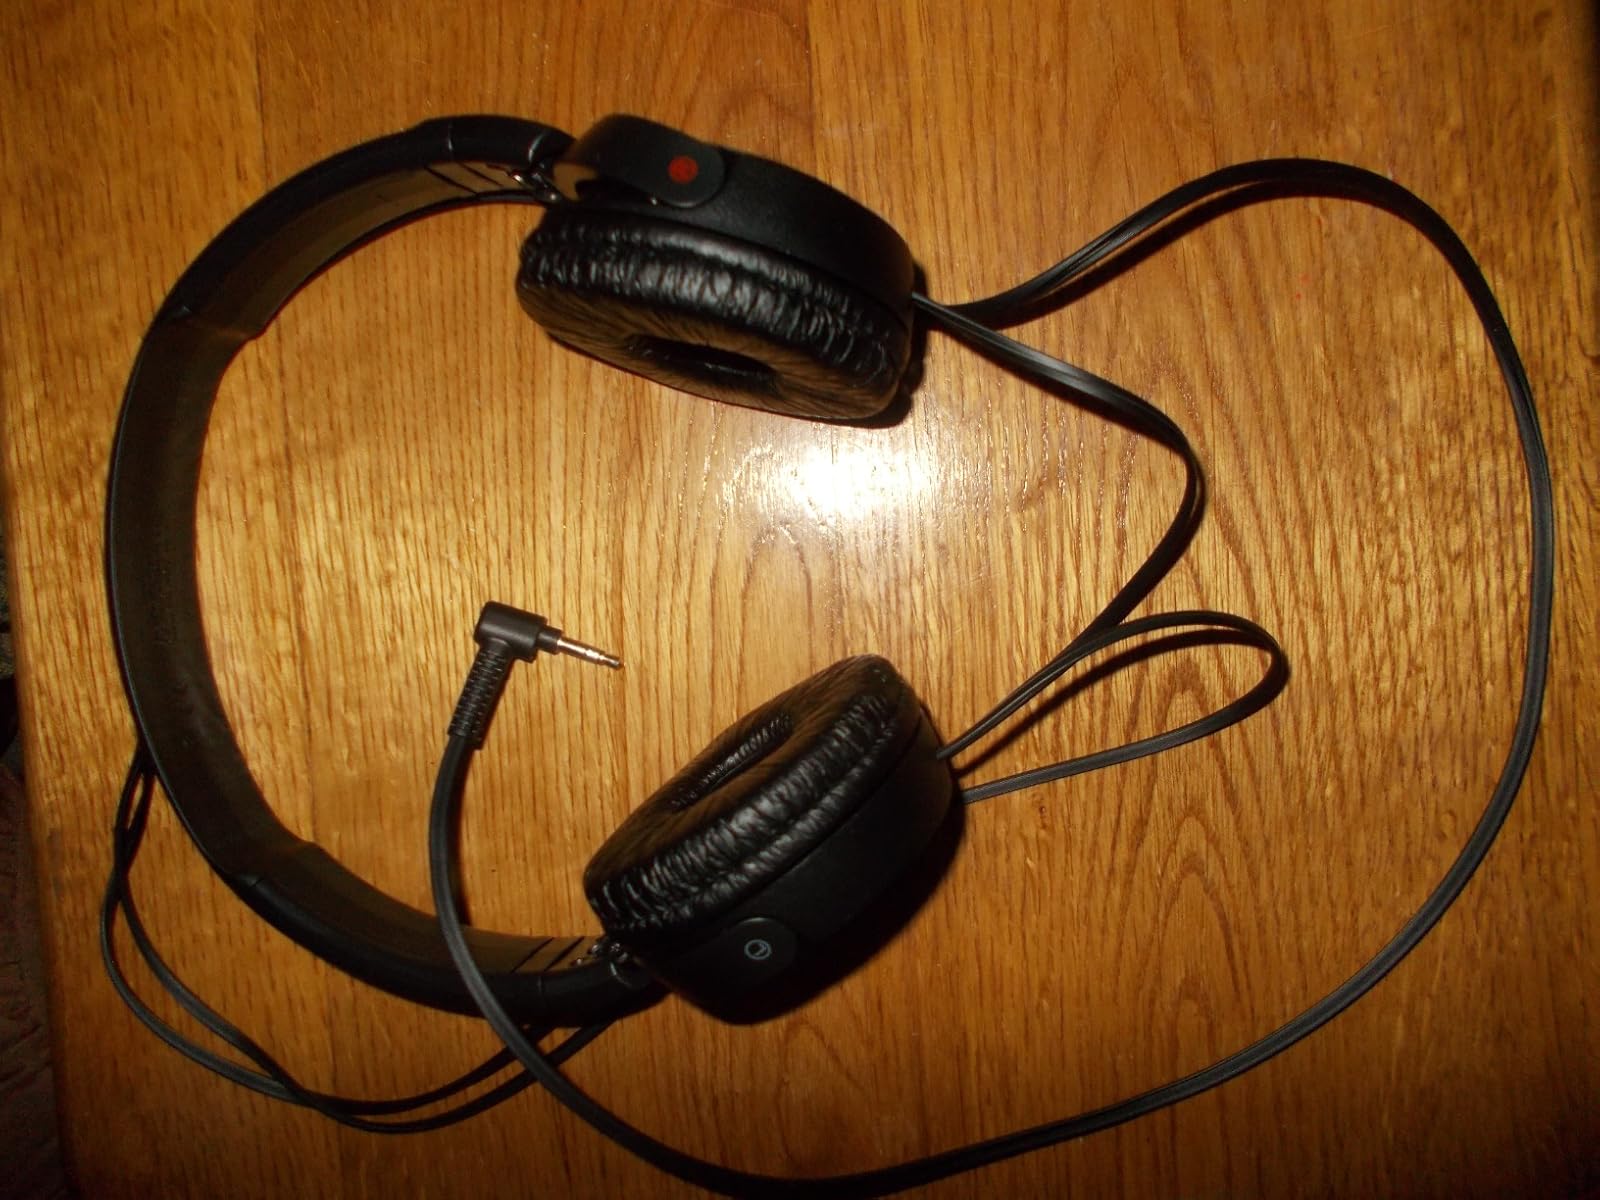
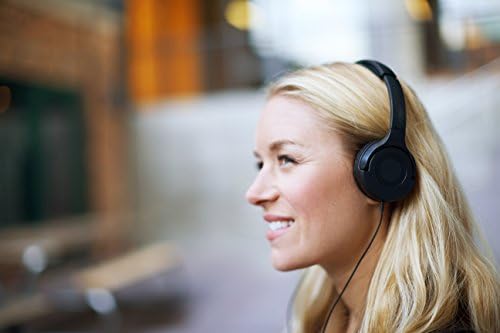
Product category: headphones
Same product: no